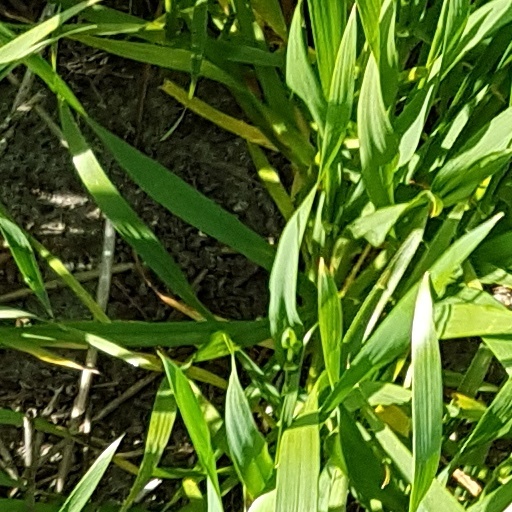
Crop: wheat